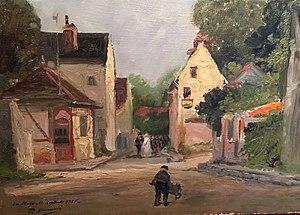
La noce à La Nazé, huile sur toile, signée en bas à gauche, située et datée 1925.
Paul Denarié, dit aussi Jean Sorlain, né à Paris le 1ᵉʳ janvier 1859 et mort dans la même ville le 25 février 1942, est un peintre français.